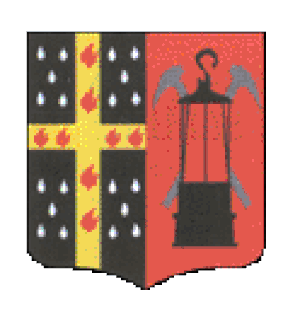
Armoirie de la commune de Sambreville